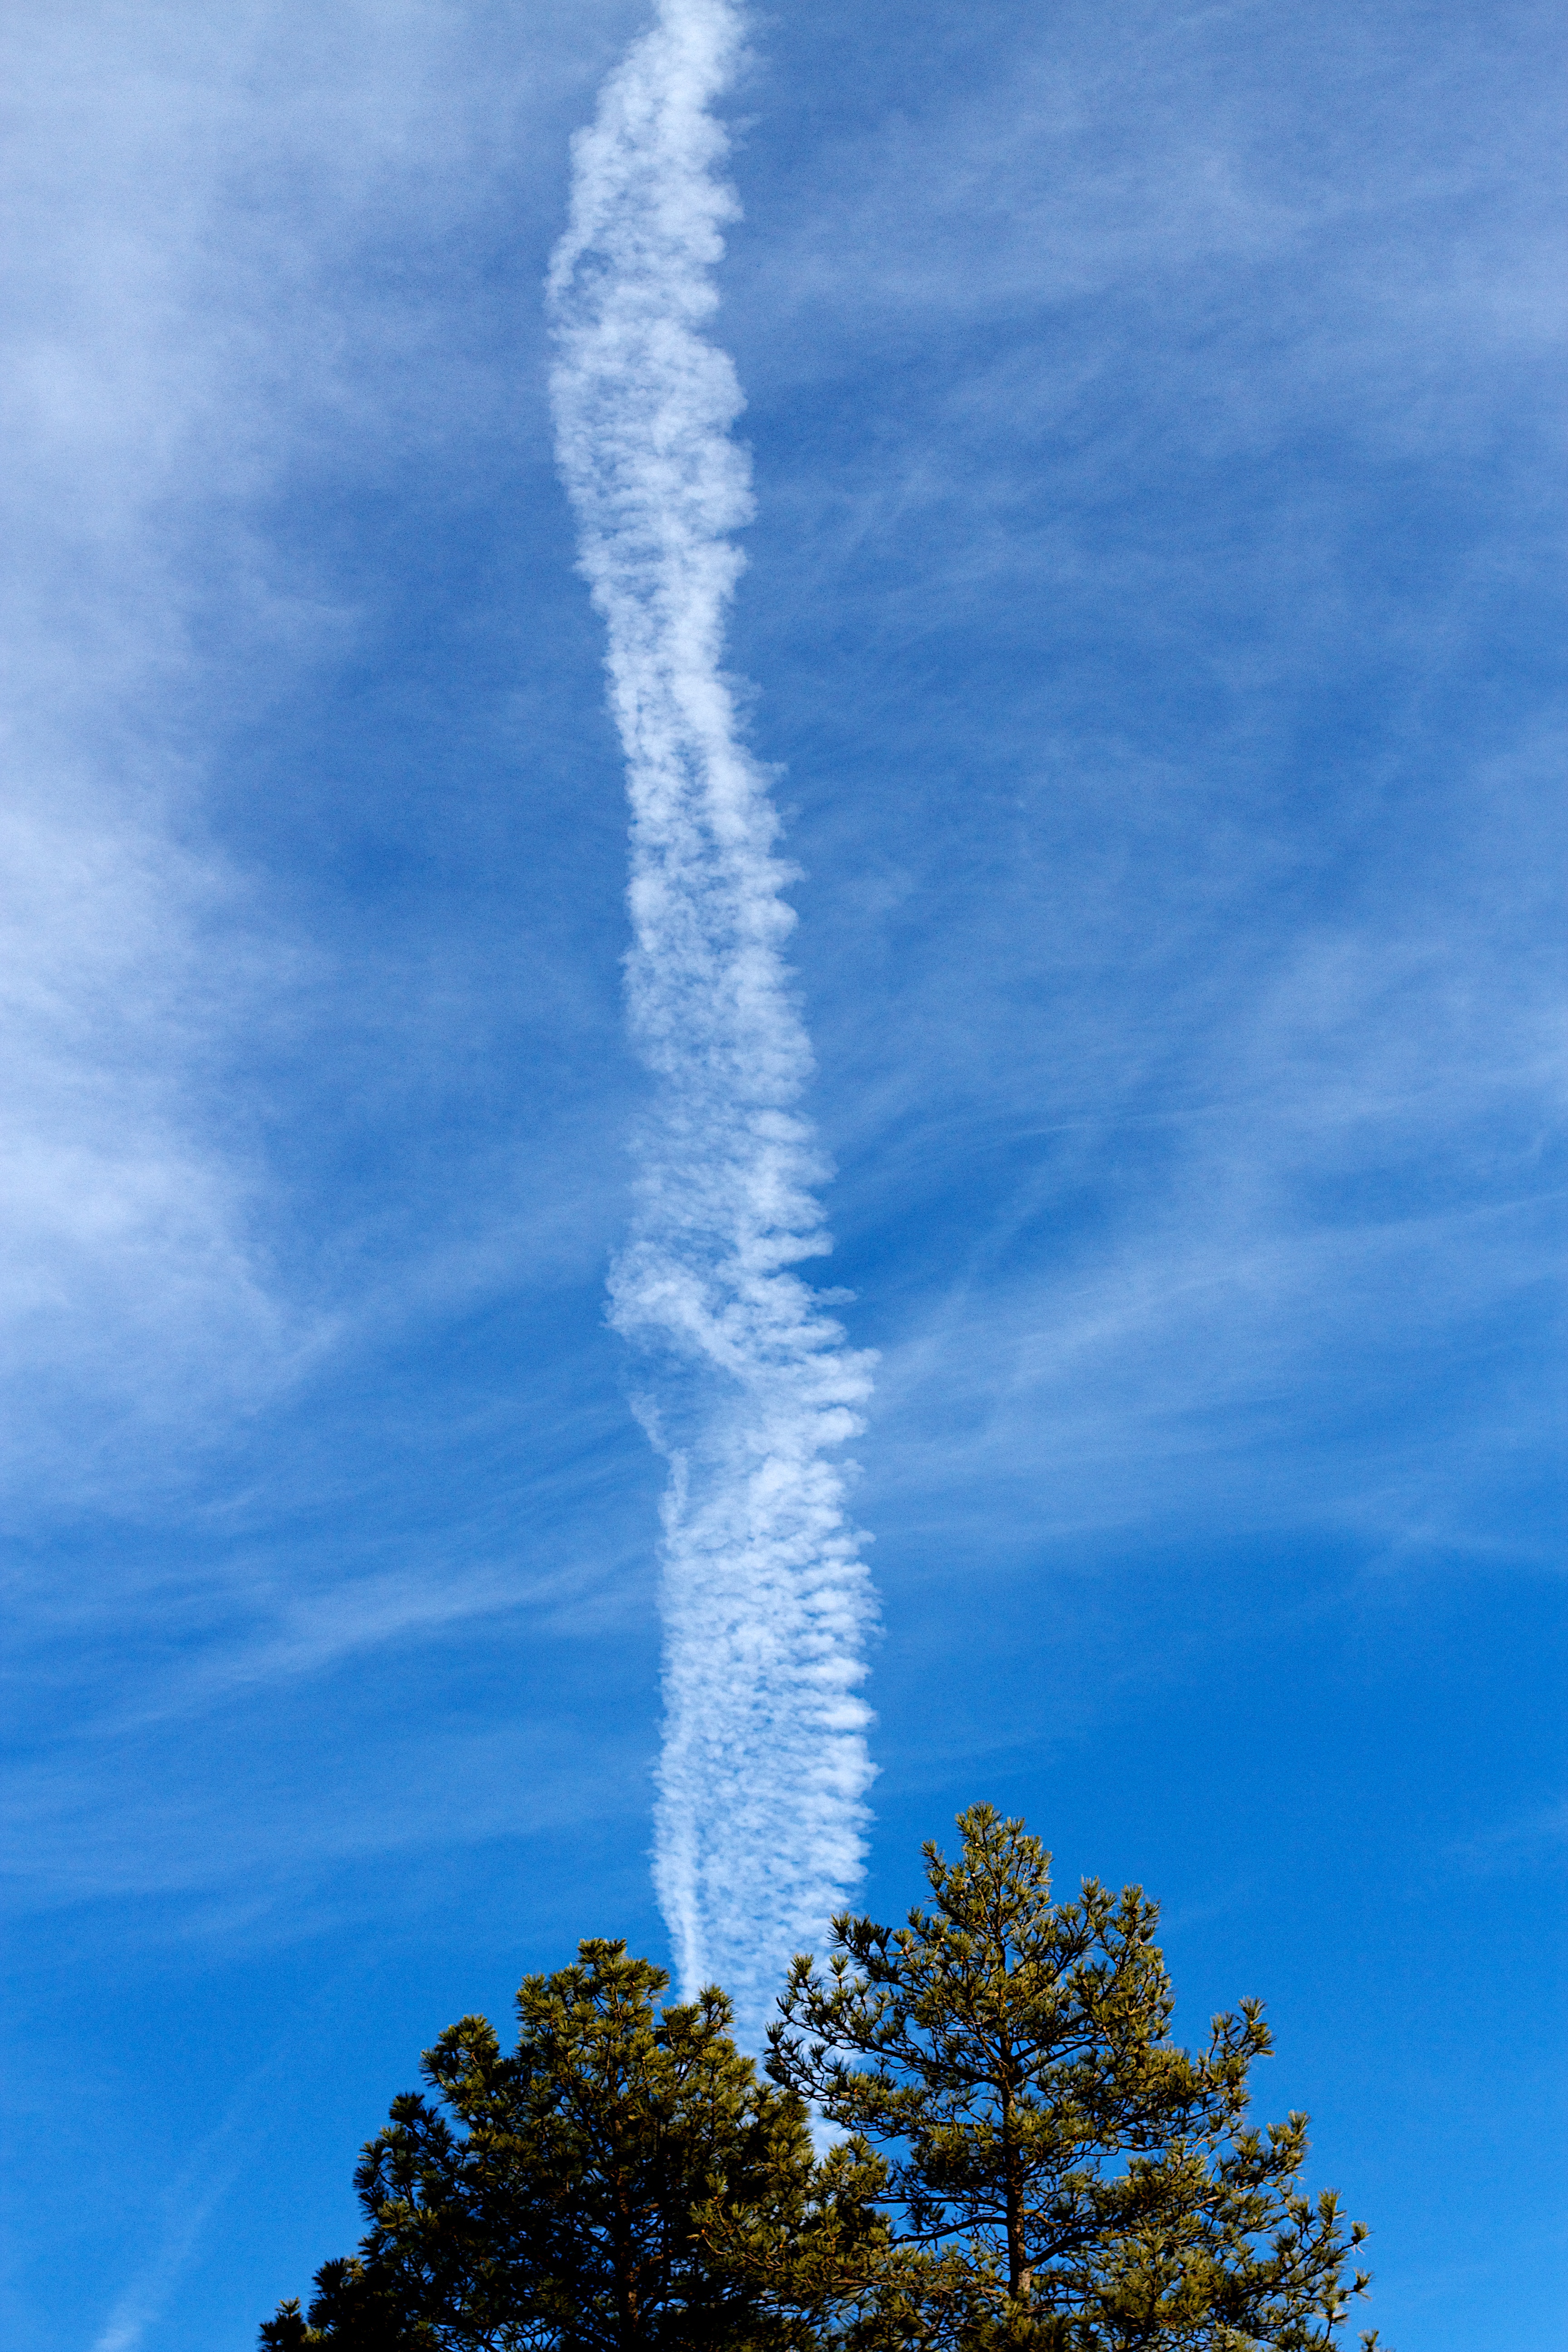
tree, cloud, sky, sunlight, wind, frost, atmosphere, reflection, blue, atmosphere of earth